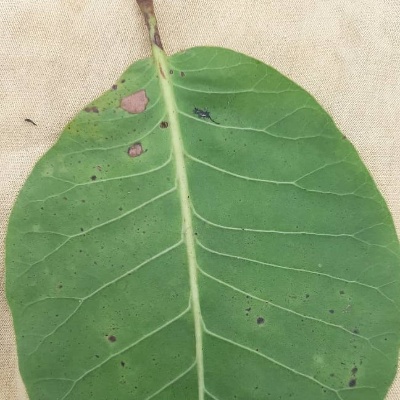
Crop: Cashew
Condition: anthracnose